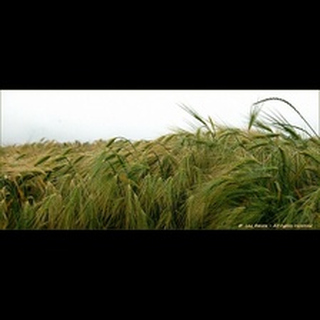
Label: wheat_blast